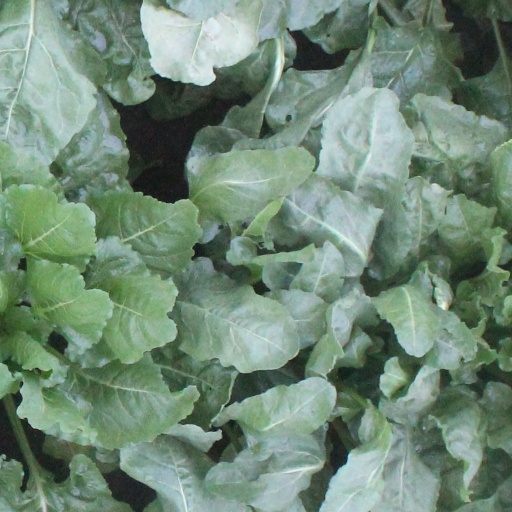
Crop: sugar beet